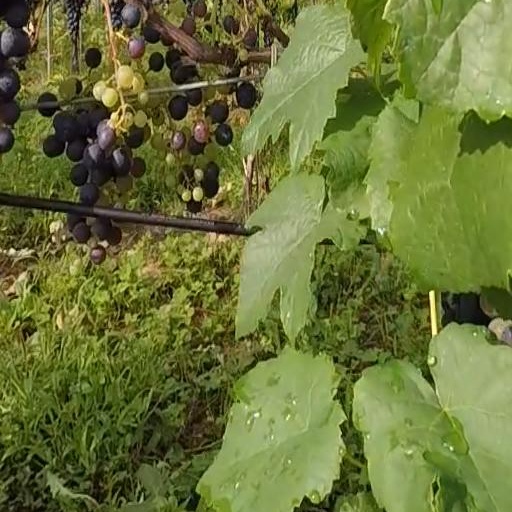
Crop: grape